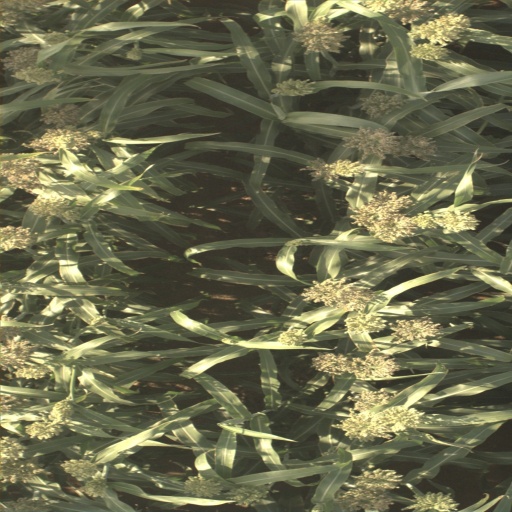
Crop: sorghum